Adele Ritchie

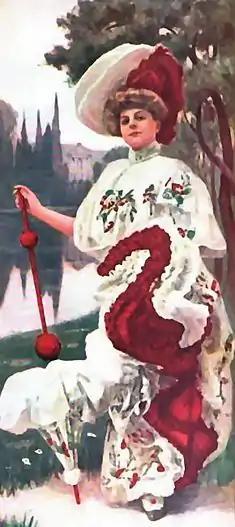
Adele Ritchie, c. 1904

On October 21, 1895, Ritchie married Joseph W. Herbert, a British-born comedian and playwright who at the time was touring with Lillian Russell. At the height of her career Ritchie maintained a country home with a horse barn in Westchester County, and a residence at 67 West Fifty-Seventh Street, New York. She enjoyed horseback riding, bicycling, autoing and competing in dog shows. Ritchie was awarded first prize as the most graceful and elegantly dressed rider of the 1896 Long Branch Bicycle Pageant, and her dog, Little Dot, accumulated the required points to win the 1908 American Kennel Club Yorkshire Terrier class at the seventh annual Wissahickon Kennel Dog Show.